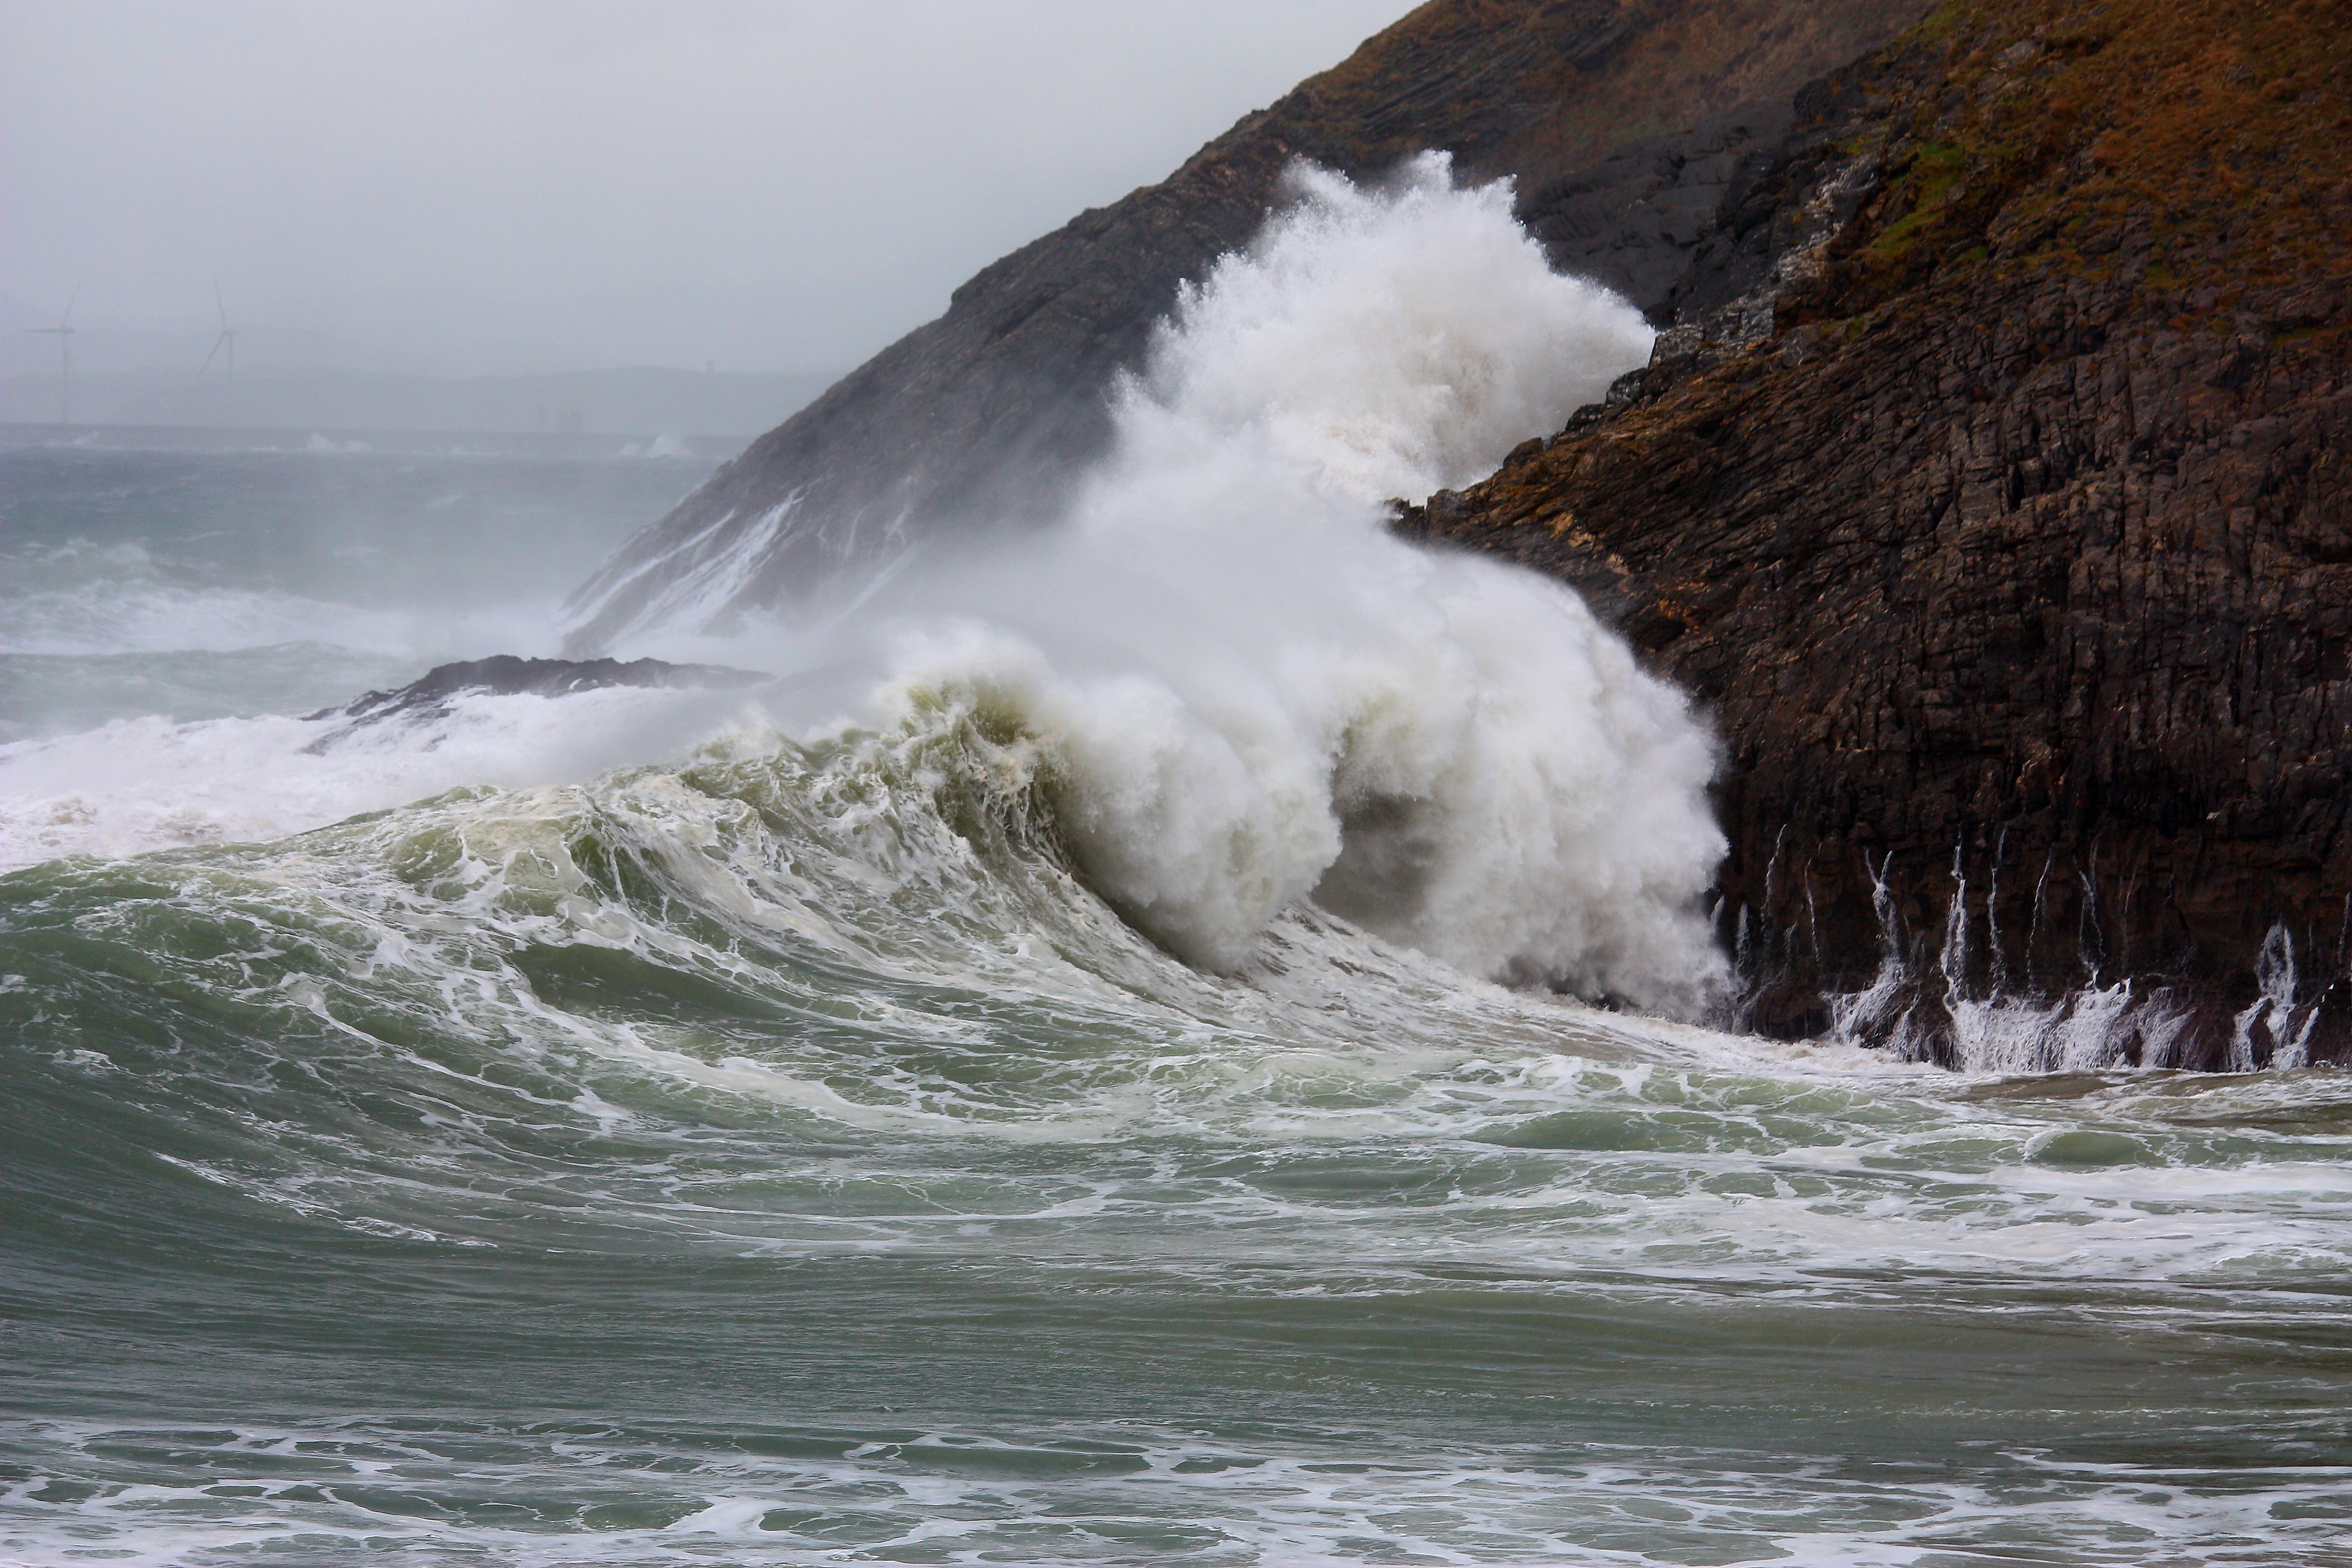
landscape, sea, coast, water, rock, ocean, shore, wave, wind, cliff, seaside, weather, rapid, body of water, energy, waves, atlantic, atmospheric phenomenon, geological phenomenon, wind wave